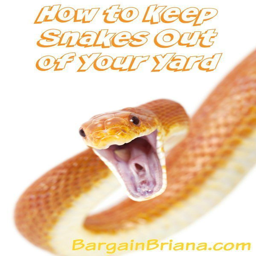
how to keep snakes out of your yard : trying to keep snakes out of your yard requires that you think like they do .